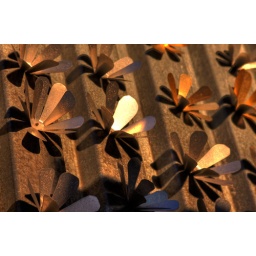
Metal flowers riveted to the fencing under the Manhattan Bridge